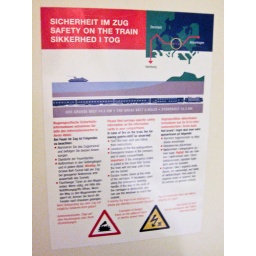
Sign describing how the train will be traveling by boat for part of the journey